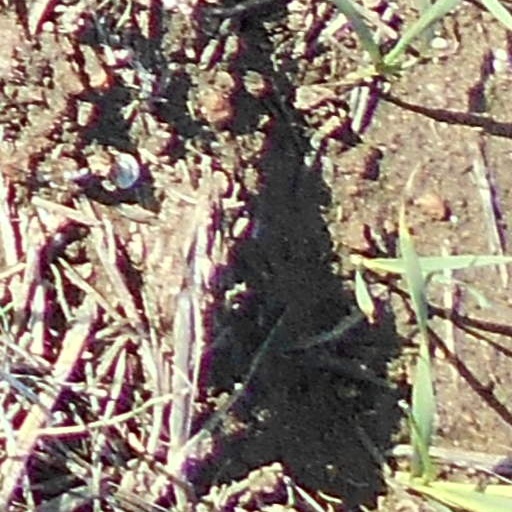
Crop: wheat